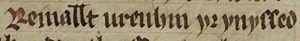
Rǫgnvaldr Guðrøðarson ou Rögnvaldr Guðrøðarson en vieux norrois, roi de Man de 1187 à 1226/1229, connu par certains textes sous le nom de Reginald ou de Ragnald III de Man, est le fils de Godfred le Noir. Il aurait usurpé le droit de régner à son demi-frère cadet.